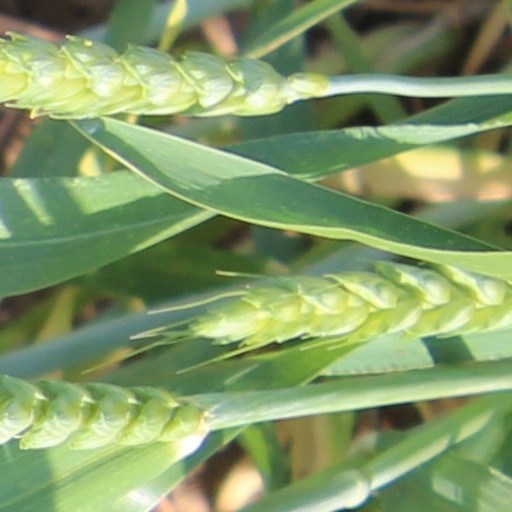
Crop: wheat